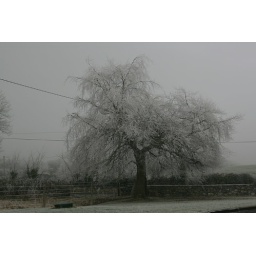
The tree in front of our house